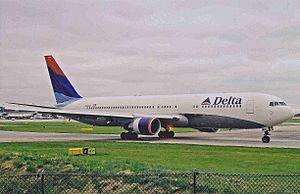
Le 11 septembre 2001, le vol Delta Air Lines 1989 entre Boston et Los Angeles aux États-Unis sur un Boeing 767-332ER. En raison d'une confusion avec le vol United Airlines 93, il fut suspecté d'avoir été détourné dans le cadre des attentats du 11 septembre. Intercepté par des chasseurs, il atterrit finalement à Cleveland sans incident.